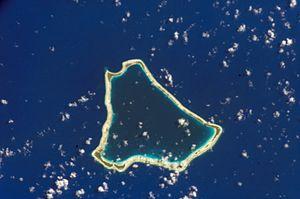
Tematangi, est un atoll situé aux îles Tuamotu en Polynésie française administrativement rattaché à la commune de Tureia